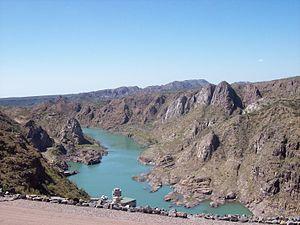
Le río Diamante est une rivière de la province de Mendoza en Argentine, tributaire du système du Desaguadero et dont le bassin s'étend d'ouest en est, dans la région du centre de la province.